Three Kings (2011 film)

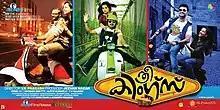
Theatrical release poster

Three Kings is a 2011 Indian Malayalam-language slapstick comedy caper film directed by V. K. Prakash and starring Jayasurya, Kunchacko Boban and Indrajith Sukumaran in lead title roles, alongside Samvrutha Sunil, Sandhya, Ann Augustine, Jagathy Sreekumar, Suraj Venjaramoodu and Salim Kumar in supporting roles. In the film, three estranged brothers, who are also princes in a royal family, set out on a journey in search of a treasure. However, a mysterious revelation sorts out all the conflict between them.